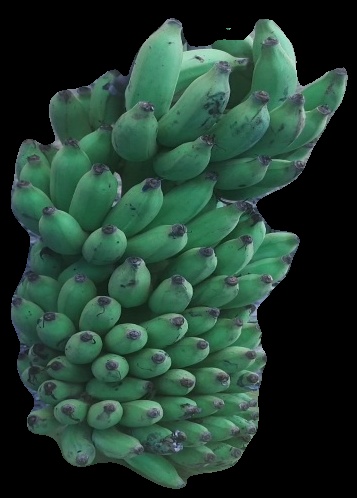
Variety: elakki-bale
Grade: grade2